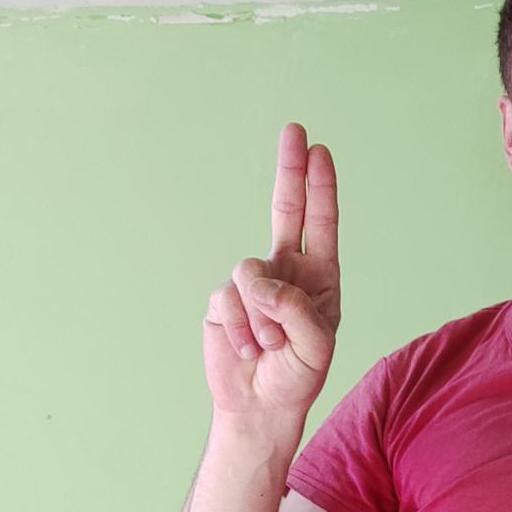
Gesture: two_up